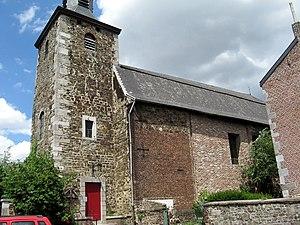
Eglise Notre-Dame du Mont Carmel à La Xhavée, Wandre
Le diocèse de Liège, dans la province de Liège en Belgique, compte 529 paroisses. Ces paroisses sont regroupées en unité pastorale, et certaines unités pastorales forment l'un des 17 doyennés.
La liste des édifices religieux de Liège, est une liste des lieux de cultes, situées dans la ville de Liège, en Belgique.
Cette page regroupe une partie du patrimoine immobilier classé de la ville belge de Liège.